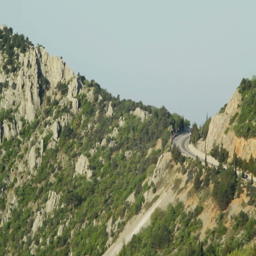
the road in the mountains